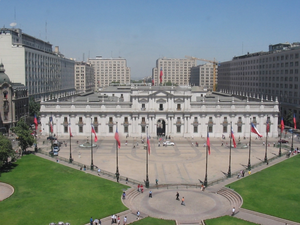
Chile / Politik
Palacio de La Moneda i Santiago er præsidentens palads
Chile, officielt Republikken Chile, er et land i Sydamerika. Chile er klemt inde mellem Andesbjergene i øst og Stillehavet i vest. Det grænser op til Peru i nord, Bolivia i nordøst, Argentina i øst og Drakestrædet i syd. Chile omfatter også territorierne Juan Fernández, Salas y Gómez, Desventuradas og Påskeøen. Chile gør også krav på et 1,25 millioner km² stort område af Antarktis. Disse krav er dog suspenderet under Antarktistraktaten.